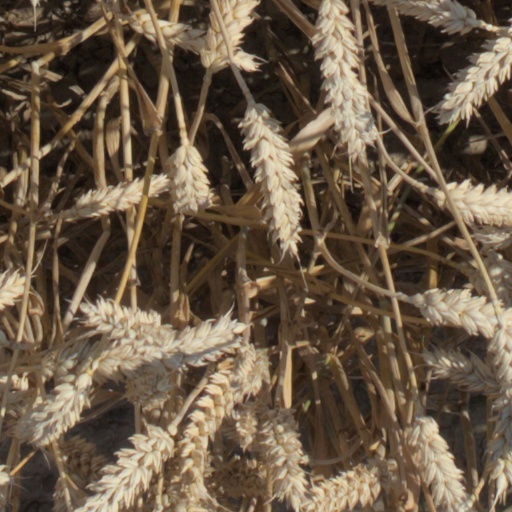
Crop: wheat